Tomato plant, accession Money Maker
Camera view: bottom (45 deg); turntable rotation: 330 degrees
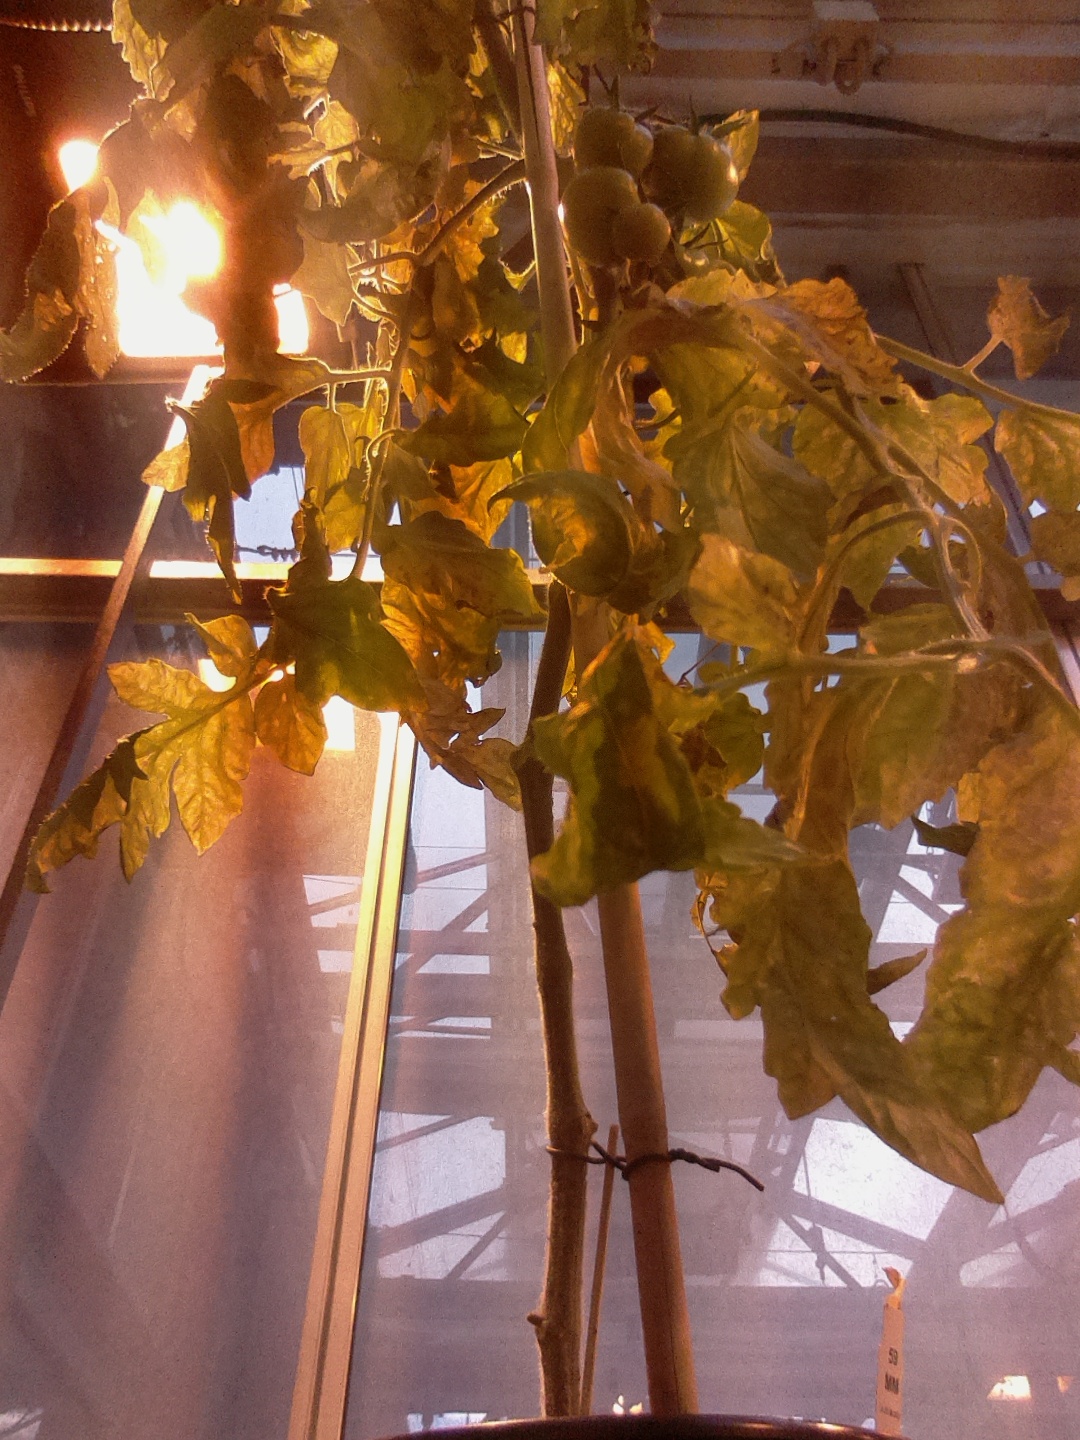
BBCH growth stage 77: 70%-80% of final fruit size